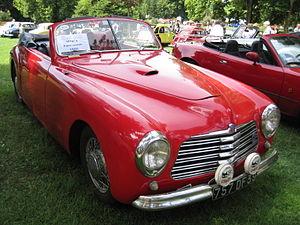
Simca 8 Sport de 1950
Georges Braque, né à Argenteuil le 13 mai 1882 et mort à Paris le 31 août 1963, est un peintre, sculpteur et graveur français.
La dénomination Simca Sport s'applique à une lignée de coupés et cabriolets Simca mais réalisés chez l'industriel Facel Métallon sur une base Simca 8 puis Aronde.
La Simca 8 est une automobile produite entre 1938 et 1951 sous licence, par le constructeur français Simca, filiale de l'italien Fiat.